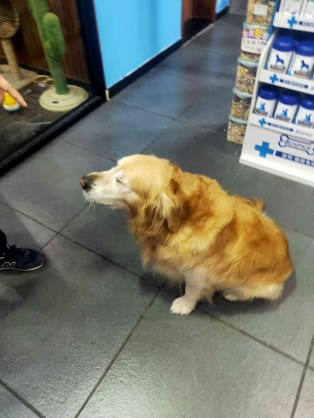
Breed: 5355-n000126-golden_retriever